Kabbalah

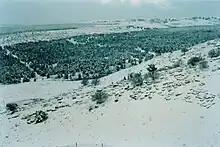
16th-century graves of Safed, Galilee. The messianic focus of its mystical renaissance culminated in Lurianic thought.

The Kabbalah posits that the human soul has three elements: the "nefesh", "ru'ach", and "neshamah". The "nefesh" is found in all humans, and enters the physical body at birth. It is the source of one's physical and psychological nature. The next two parts of the soul are not implanted at birth, but can be developed over time; their development depends on the actions and beliefs of the individual. They are said to only fully exist in people awakened spiritually. A common way of explaining the three parts of the soul is as follows: